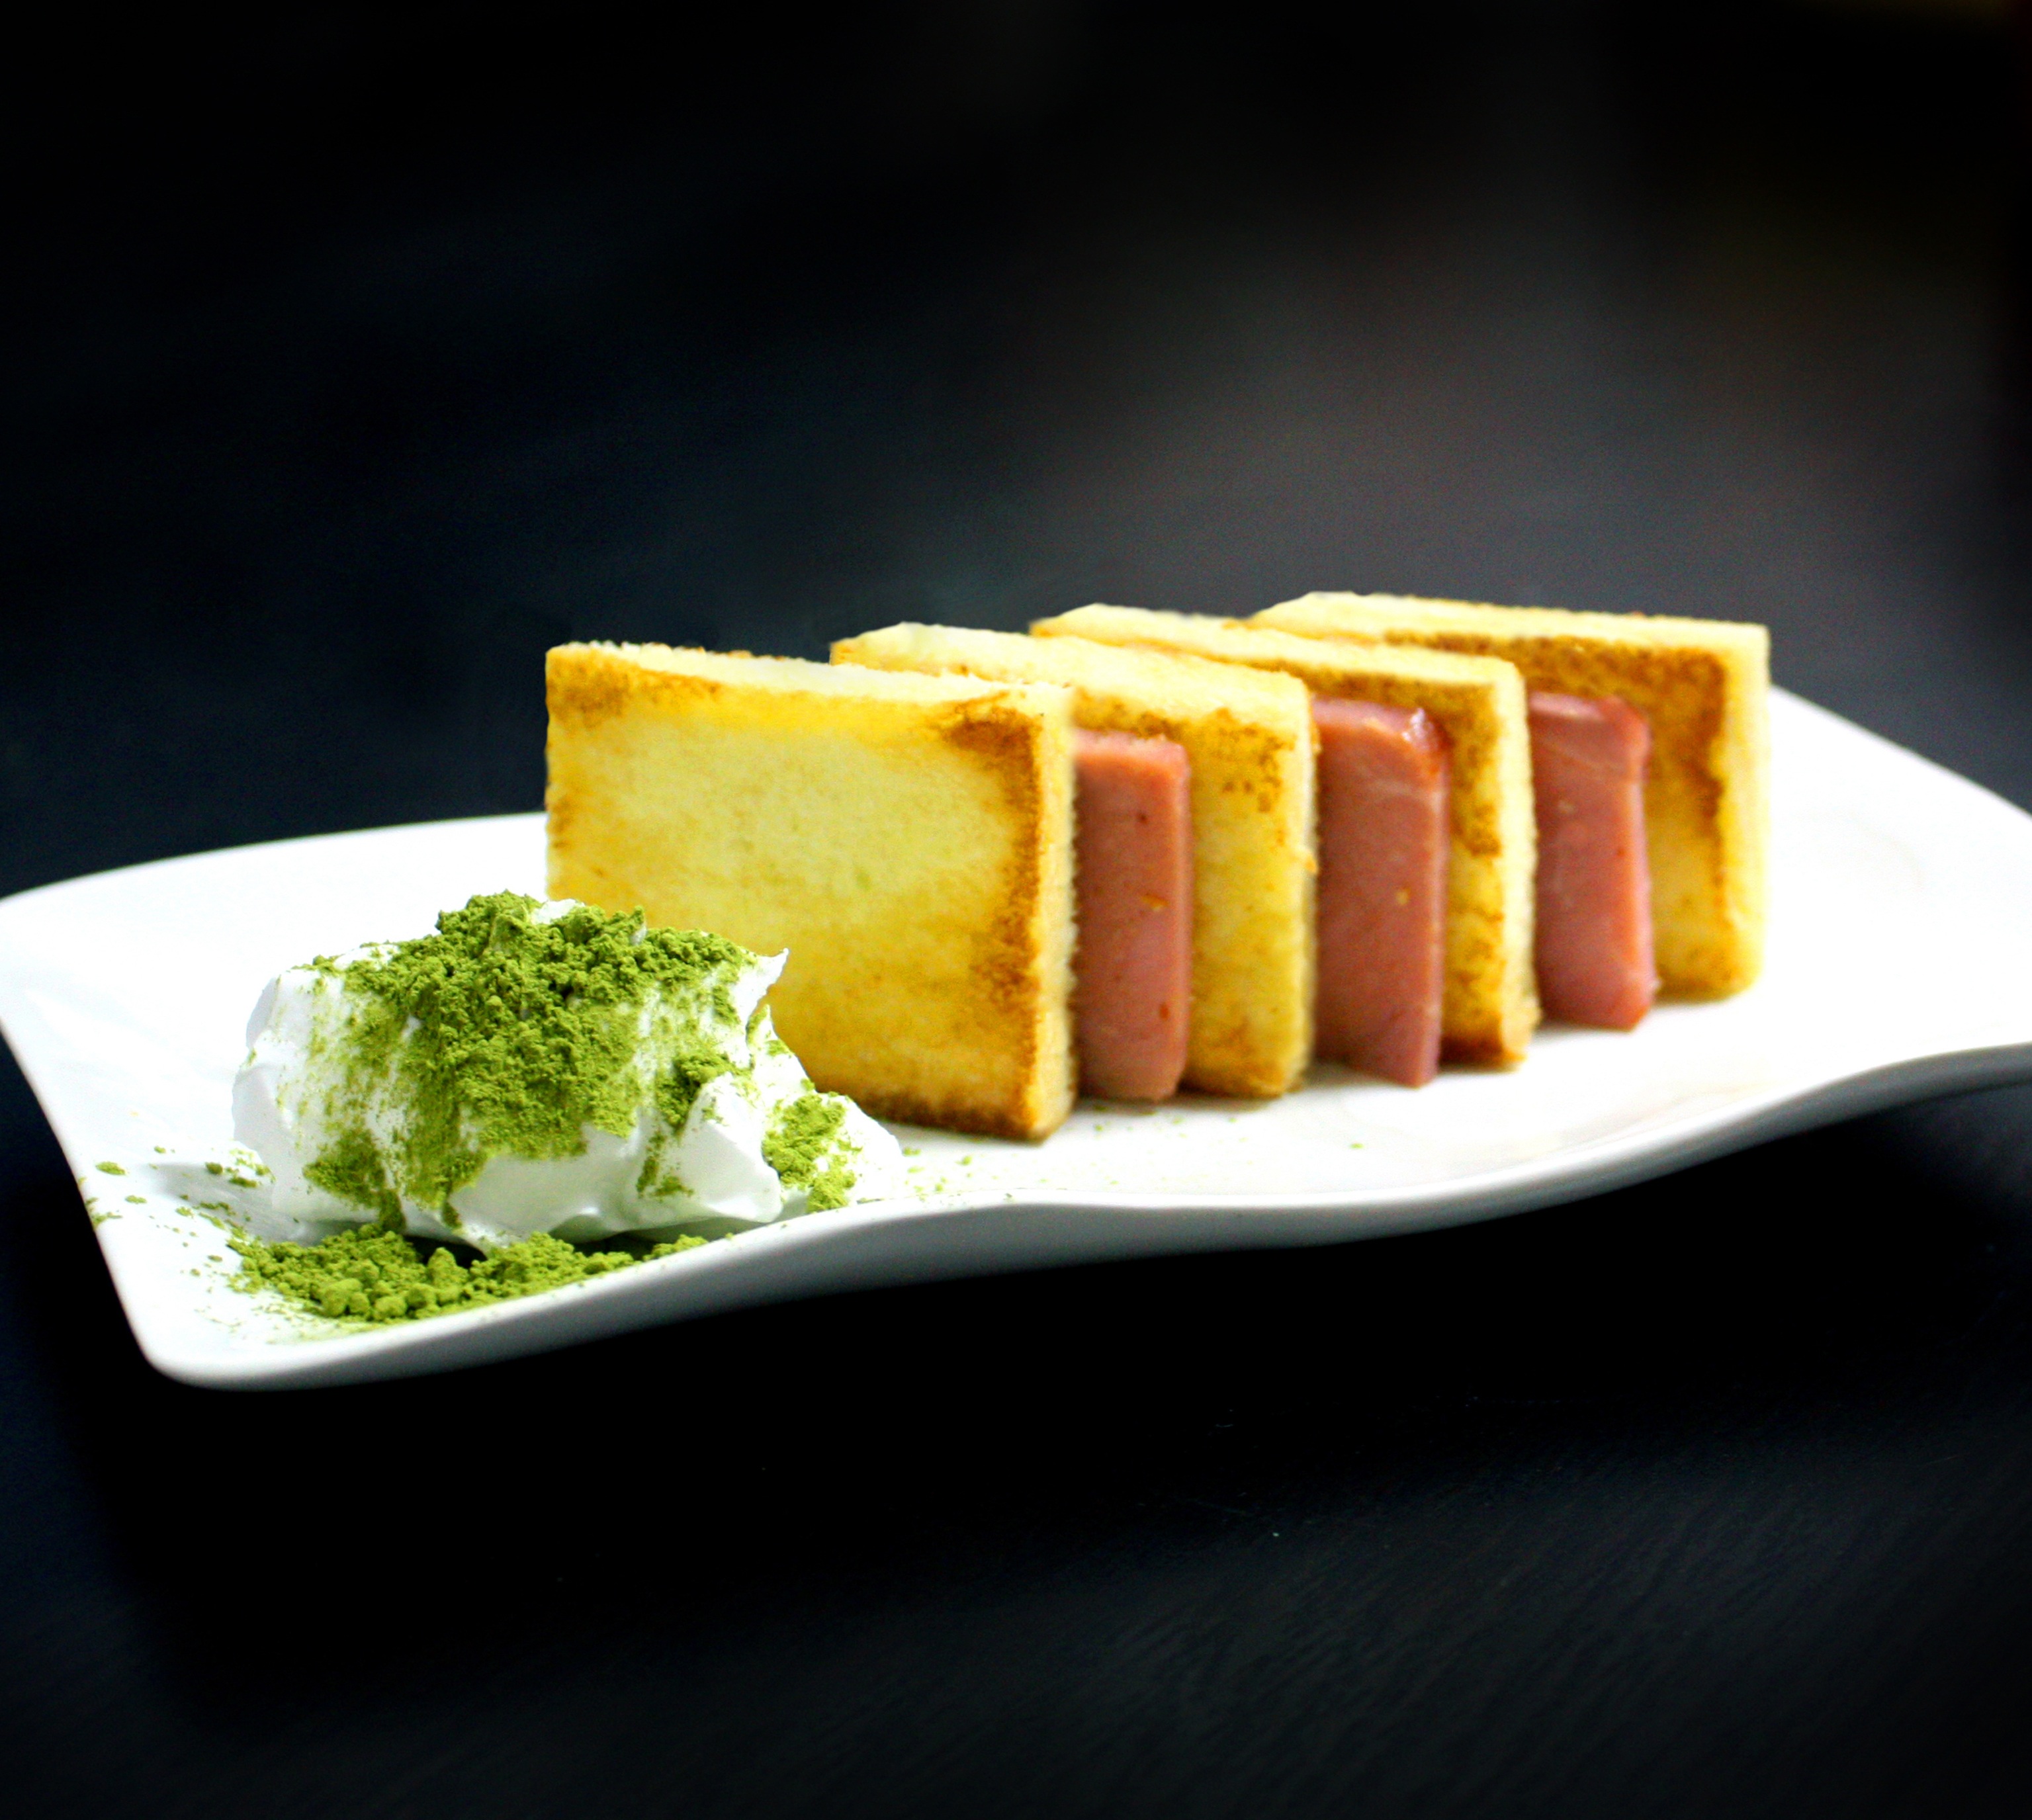
dish, meal, food, produce, breakfast, dessert, cuisine, refreshments, matcha